Burial at sea

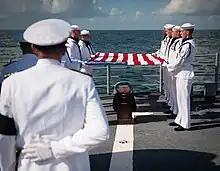
The burial at sea of astronaut Neil Armstrong on in the Atlantic Ocean, September 14, 2012

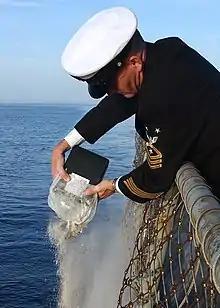
Cremated remains being released into the sea from , May 1, 2003

In Christianity, the practice is accepted. It has specific liturgies for burial at sea.